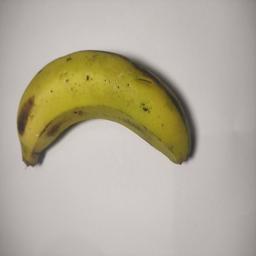
Banana variety: Sagor Kola